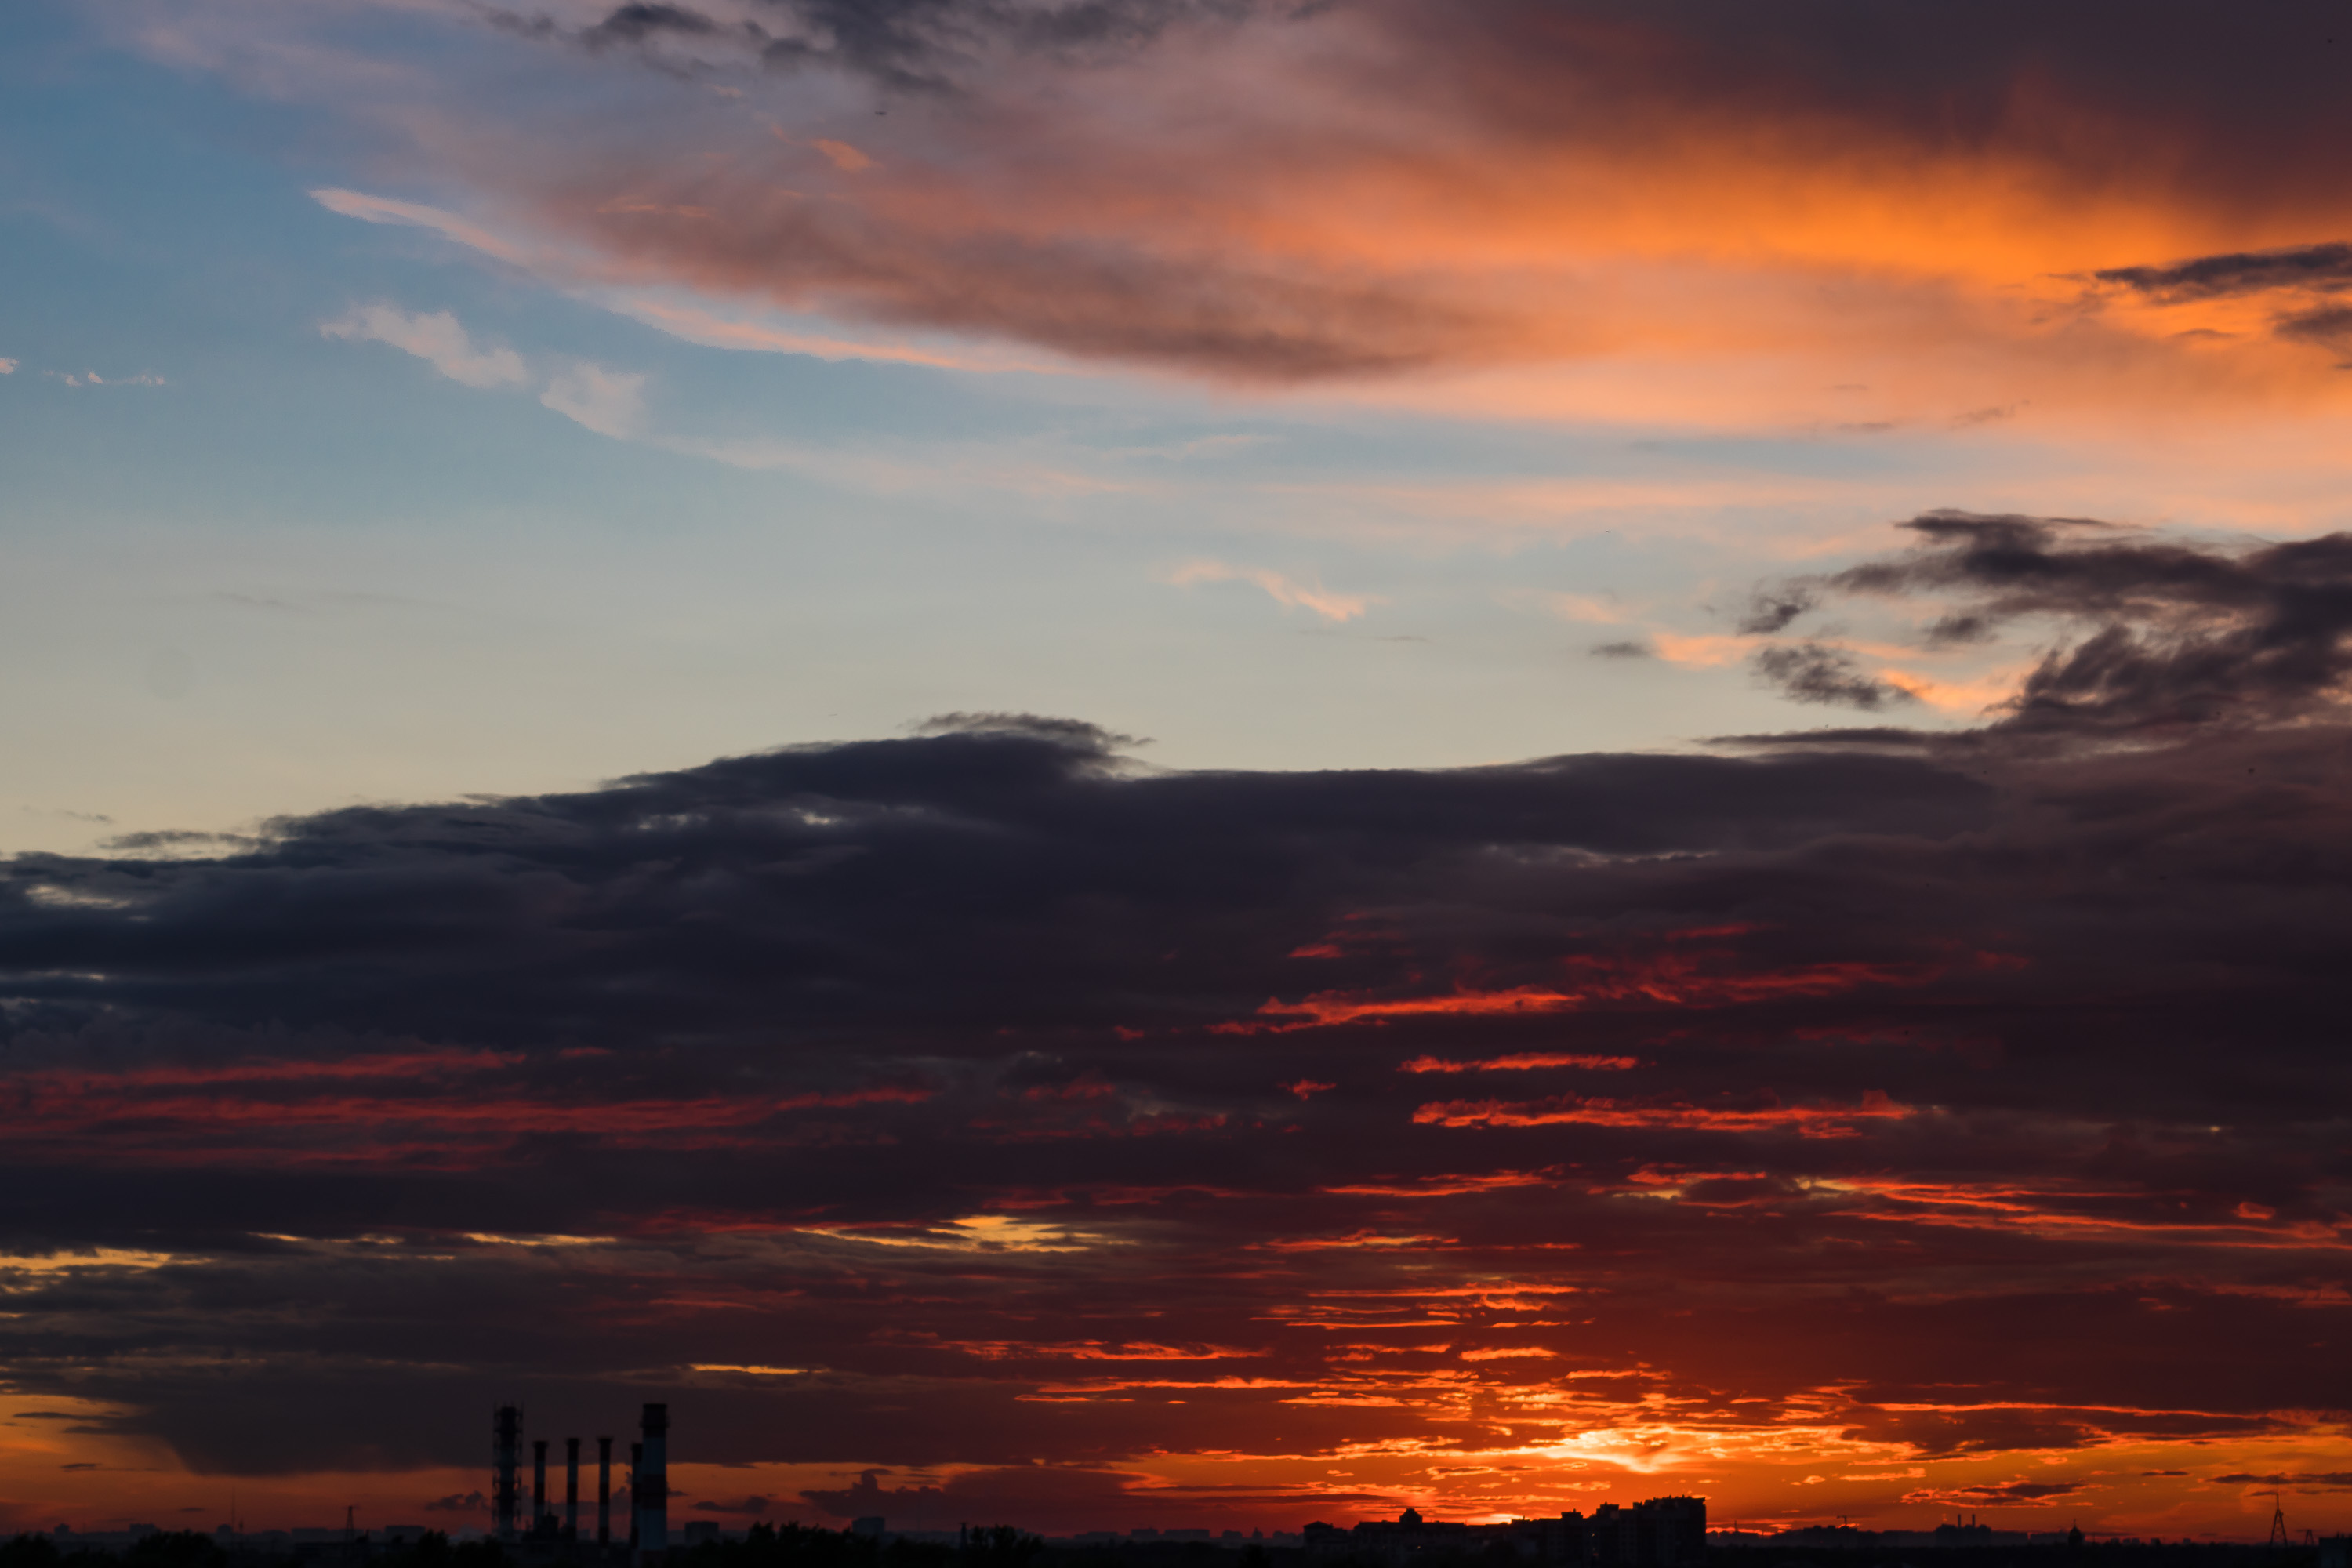
sunset, sky, clouds, landscape, evening, twilight, beauty, city, mood, nature, sun, orange, atmosphere, color, scenic, horizon, cloud, dusk, red sky at morning, sunrise, afterglow, amber, peach, dawn, backlighting, heat, silhouette